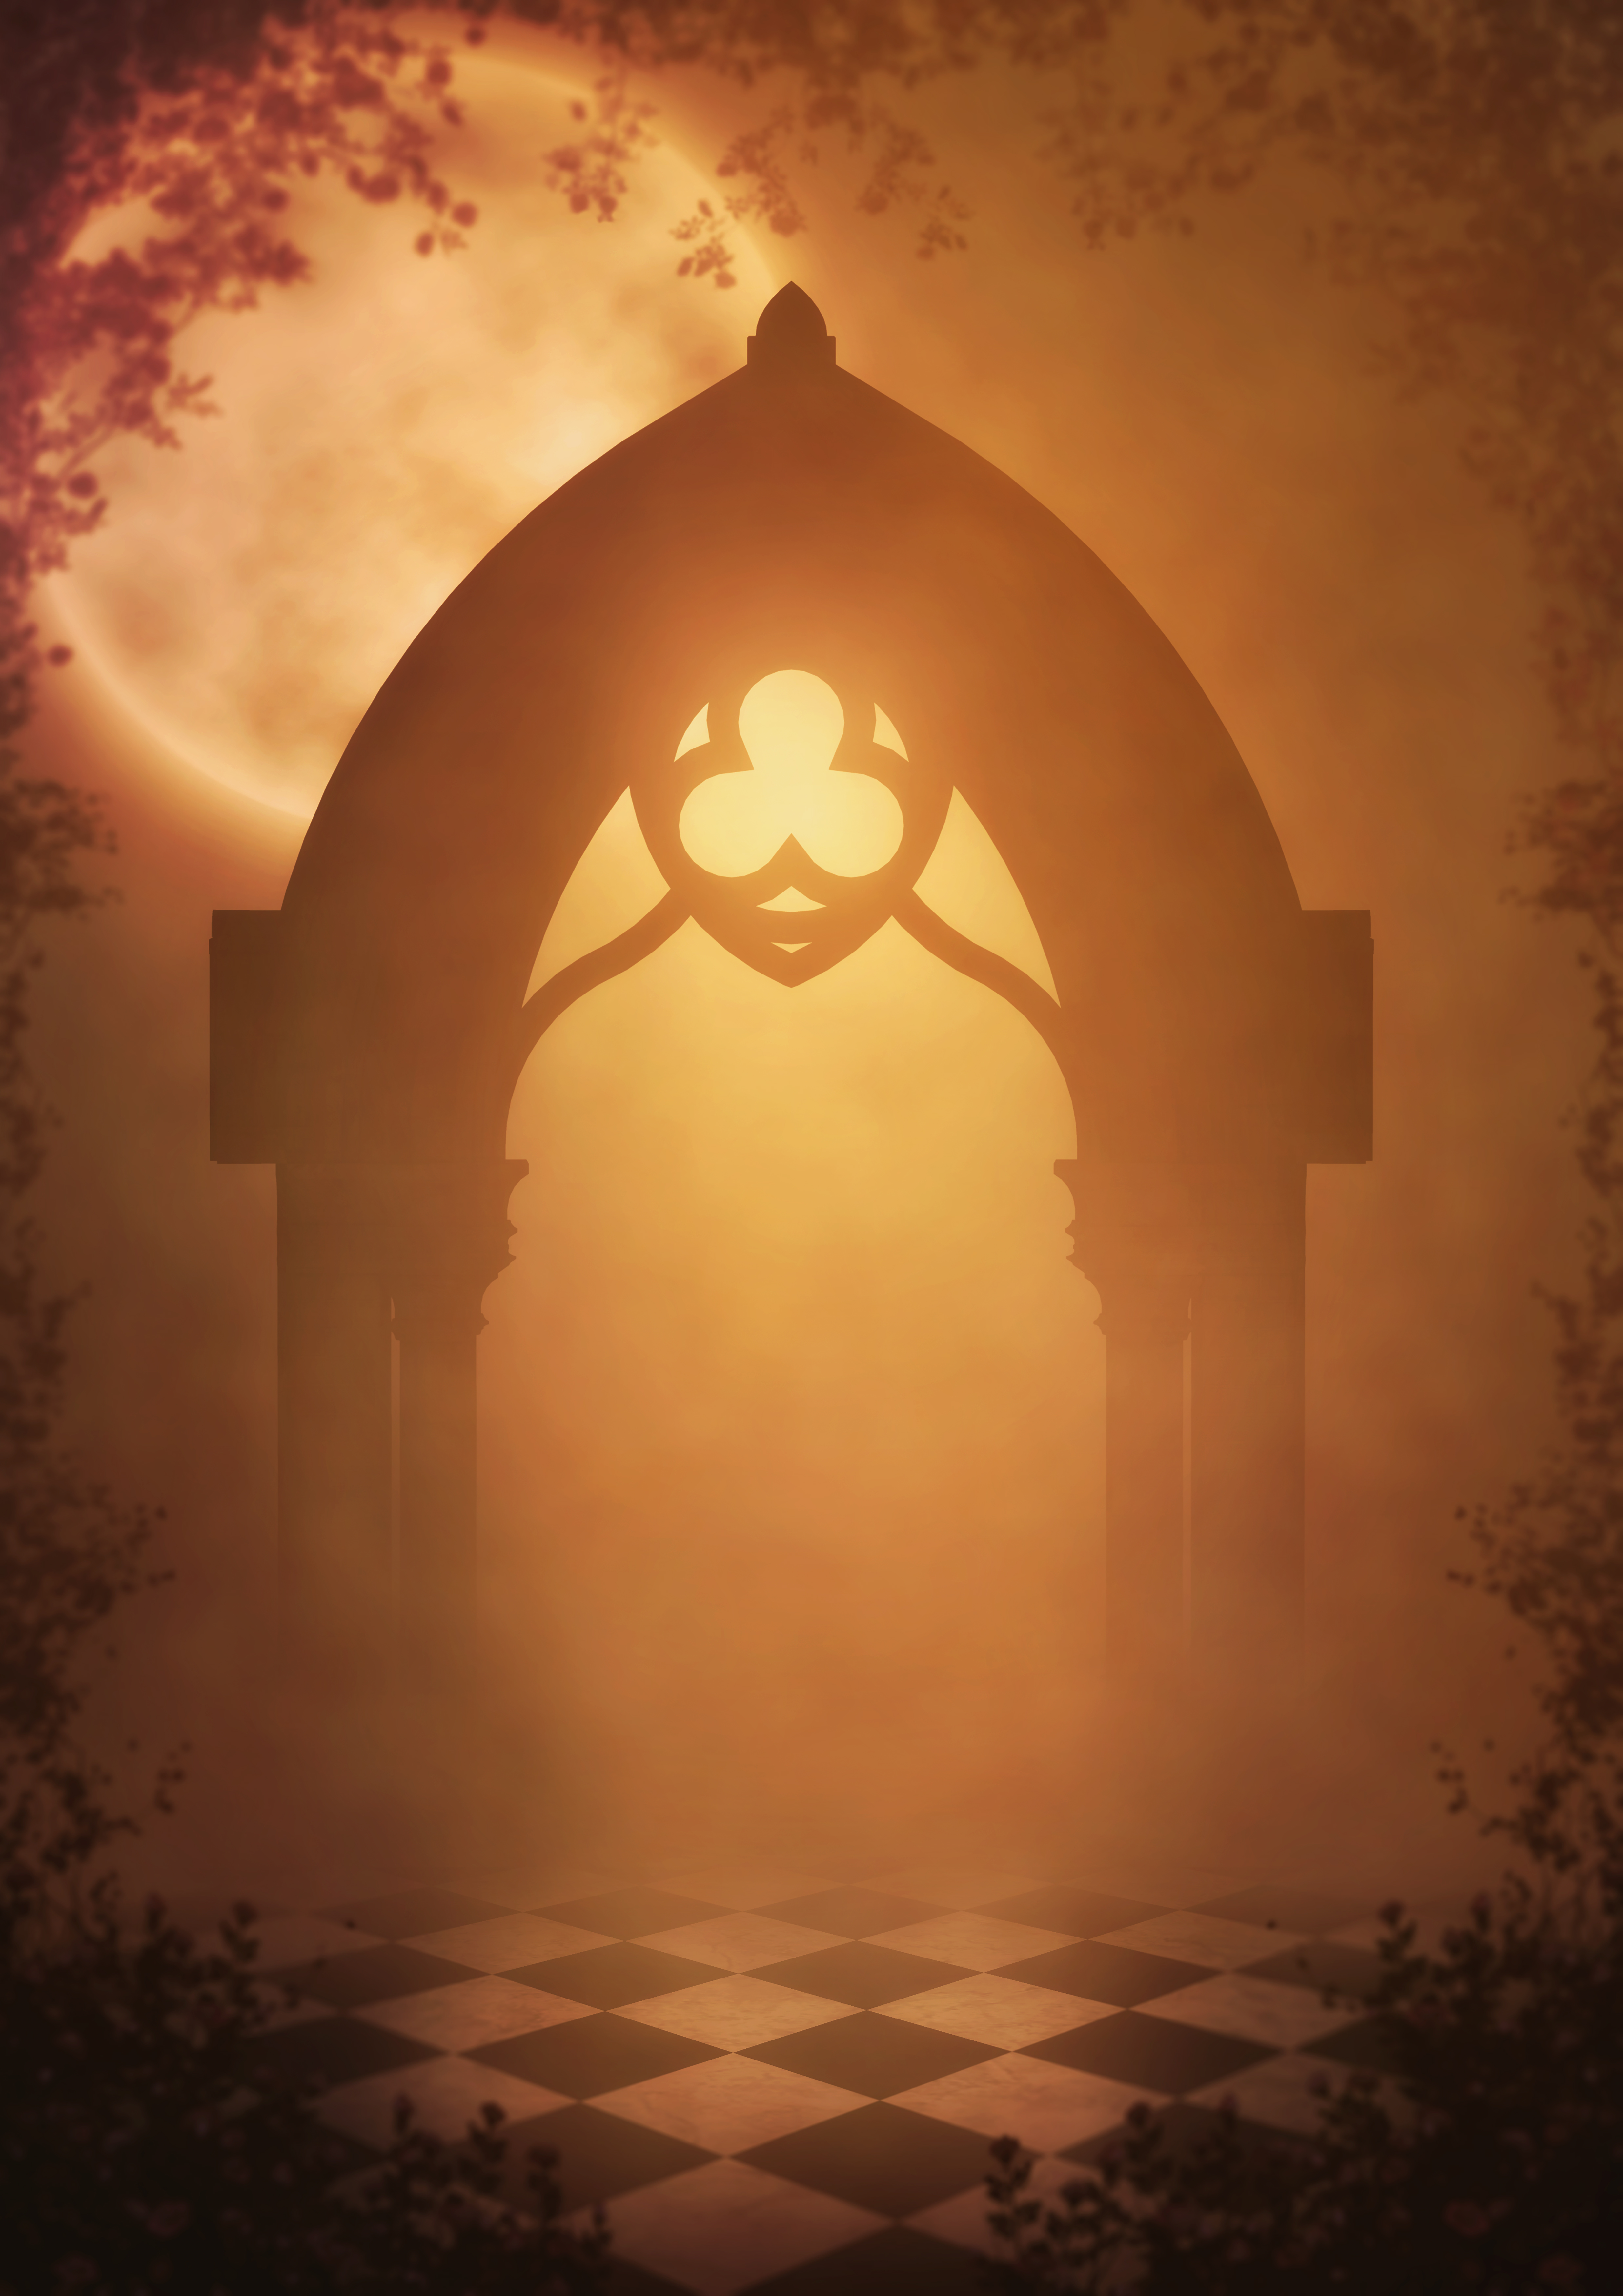
fantasy, gate, moon, background image, gothic, moonlight, light mood, roses, flower, frame, fog, romantic, mood, emotion, magic, mystical, arcane, esoteric, mystic, mysterious, passage, exit, full moon, atmosphere, cover, text, space, empty, fabulous, sky, arch, light, atmospheric phenomenon, architecture, sunlight, illustration, darkness, cloud, circle, visual arts, symmetry, sun, art